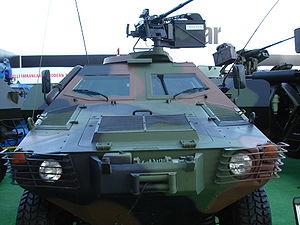
Le Cobra est un véhicule blindé fabriqué par Otokar, en utilisant de nombreux composants de l'American HMMWV. Le premier Cobra a été livré à l'armée turque en 1997.
En 2017, la Turquie est la première puissance économique du Moyen-Orient devant l'Iran et l'Arabie saoudite, la 7ᵉ puissance économique d'Europe et la 13ᵉ puissance économique mondiale. Membre du G20 et de l'Union douanière, la Turquie a officiellement entamé ses négociations d’adhésion avec l’Union européenne en octobre 2005.